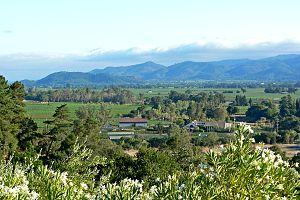
La Vallée de l'éternel retour est un livre écrit par Ursula K. Le Guin et publié en 1985.